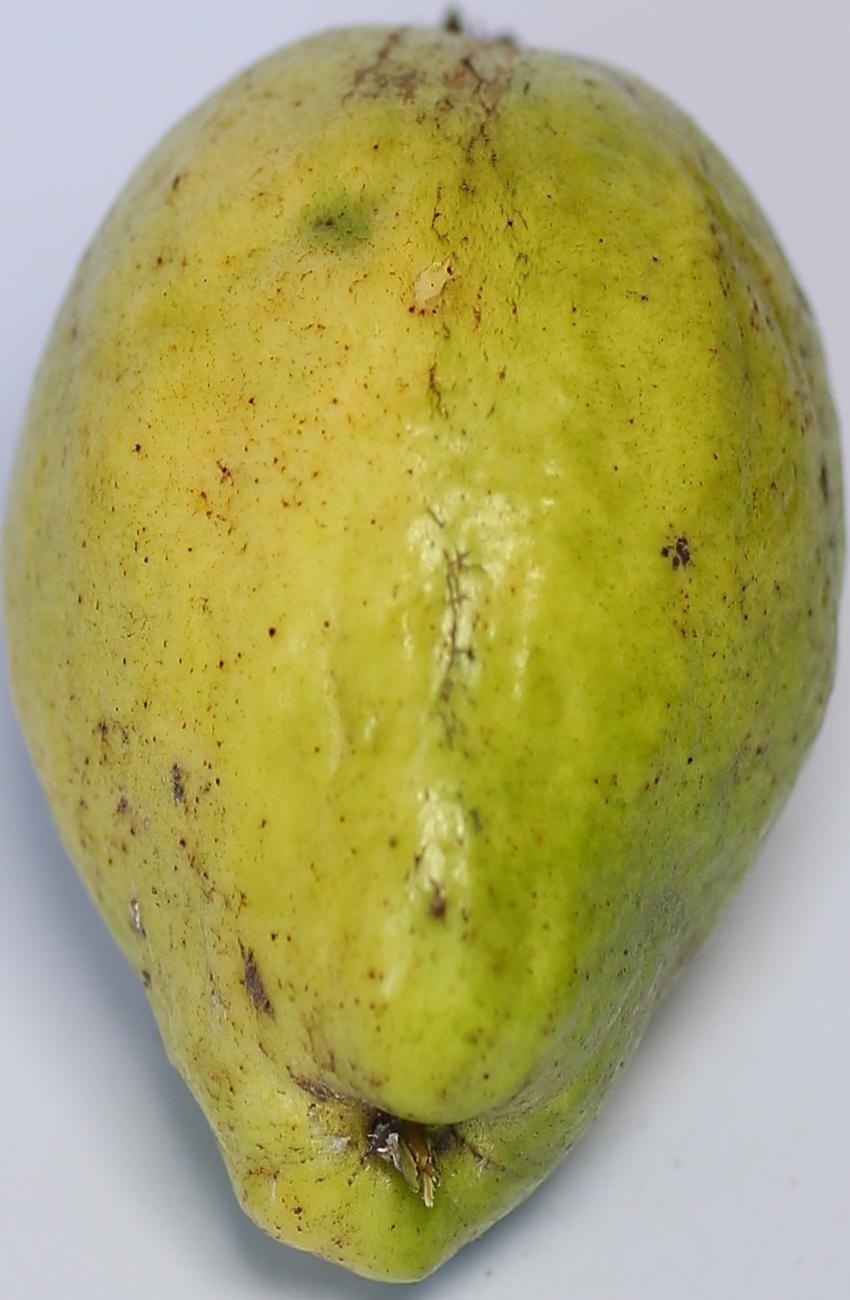
Maturity: mature-green
Variety: thadhrami